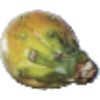
Label: Cactus fruit 1